Coppenrath Verlag

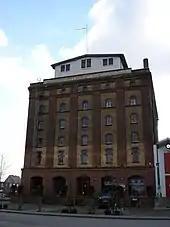
The publisher's headquarters at the ("Creative-quay"), Münster, in a former grain warehouse, built 1899

Coppenrath Verlag GmbH & Co KG is a German publishing house based in Münster, in the North Rhine-Westphalia region of Germany. It publishes primarily children's and young people's literature, together with various non-book and marketing products. Coppenrath is known for the children's book series by Annette Langen, and by . The publisher has also worked with Rolf Zuckowski in 2001. Coppenrath is known for its production of Advent calendars.